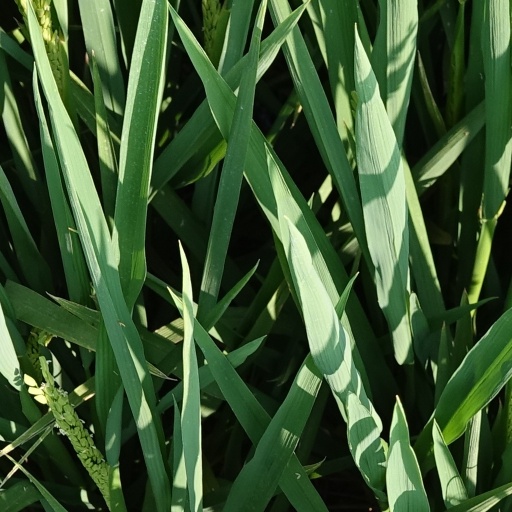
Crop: rice